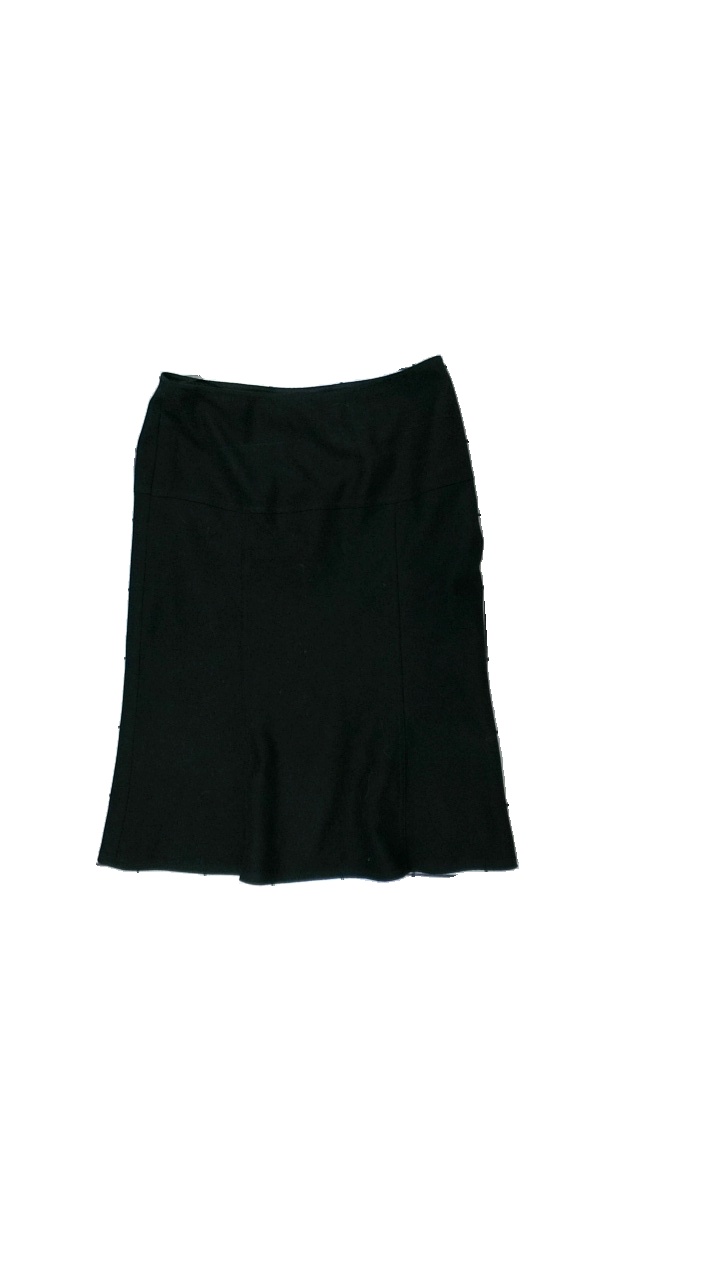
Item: Skirt (Ladies)
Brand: Mac Scott
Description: kjol
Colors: Black
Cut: Tight
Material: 40% polyacryl 35% polyester 25% ull
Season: All
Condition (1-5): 4
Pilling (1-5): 3
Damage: luddigt/dammigt
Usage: Export
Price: <50